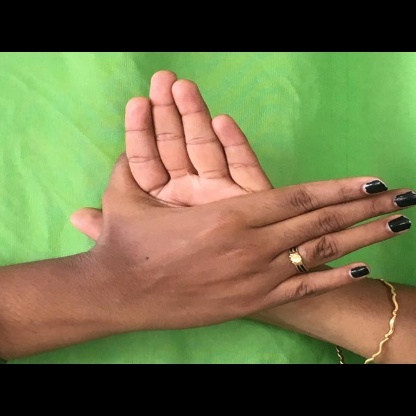
Mudra: Chakra